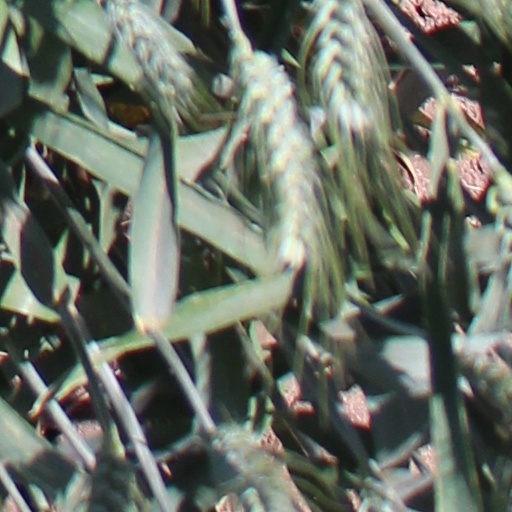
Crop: wheat